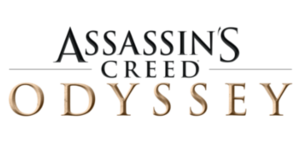
Assassin's Creed Odyssey
Assassin's Creed Odyssey er et RPG og Action adventure-spil i Assassin's Creed-serien. Spillet er udviklet af Ubisoft Quebec, og udgivet af Ubisoft. Spillet foregår i det gamle Grækenland, ca. 400 år f.kr.